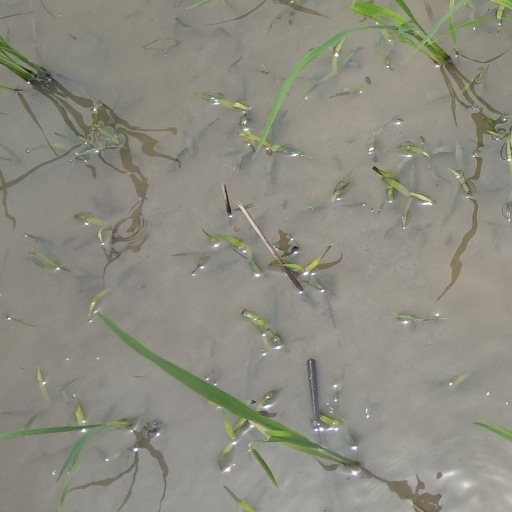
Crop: rice